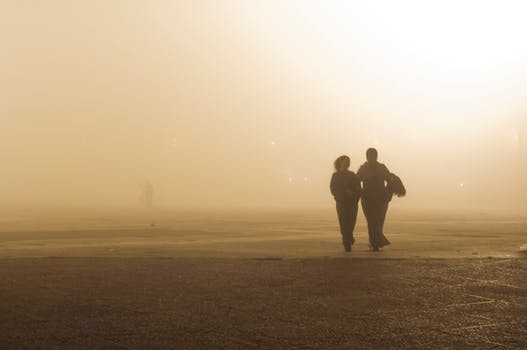
Label: No Watermark